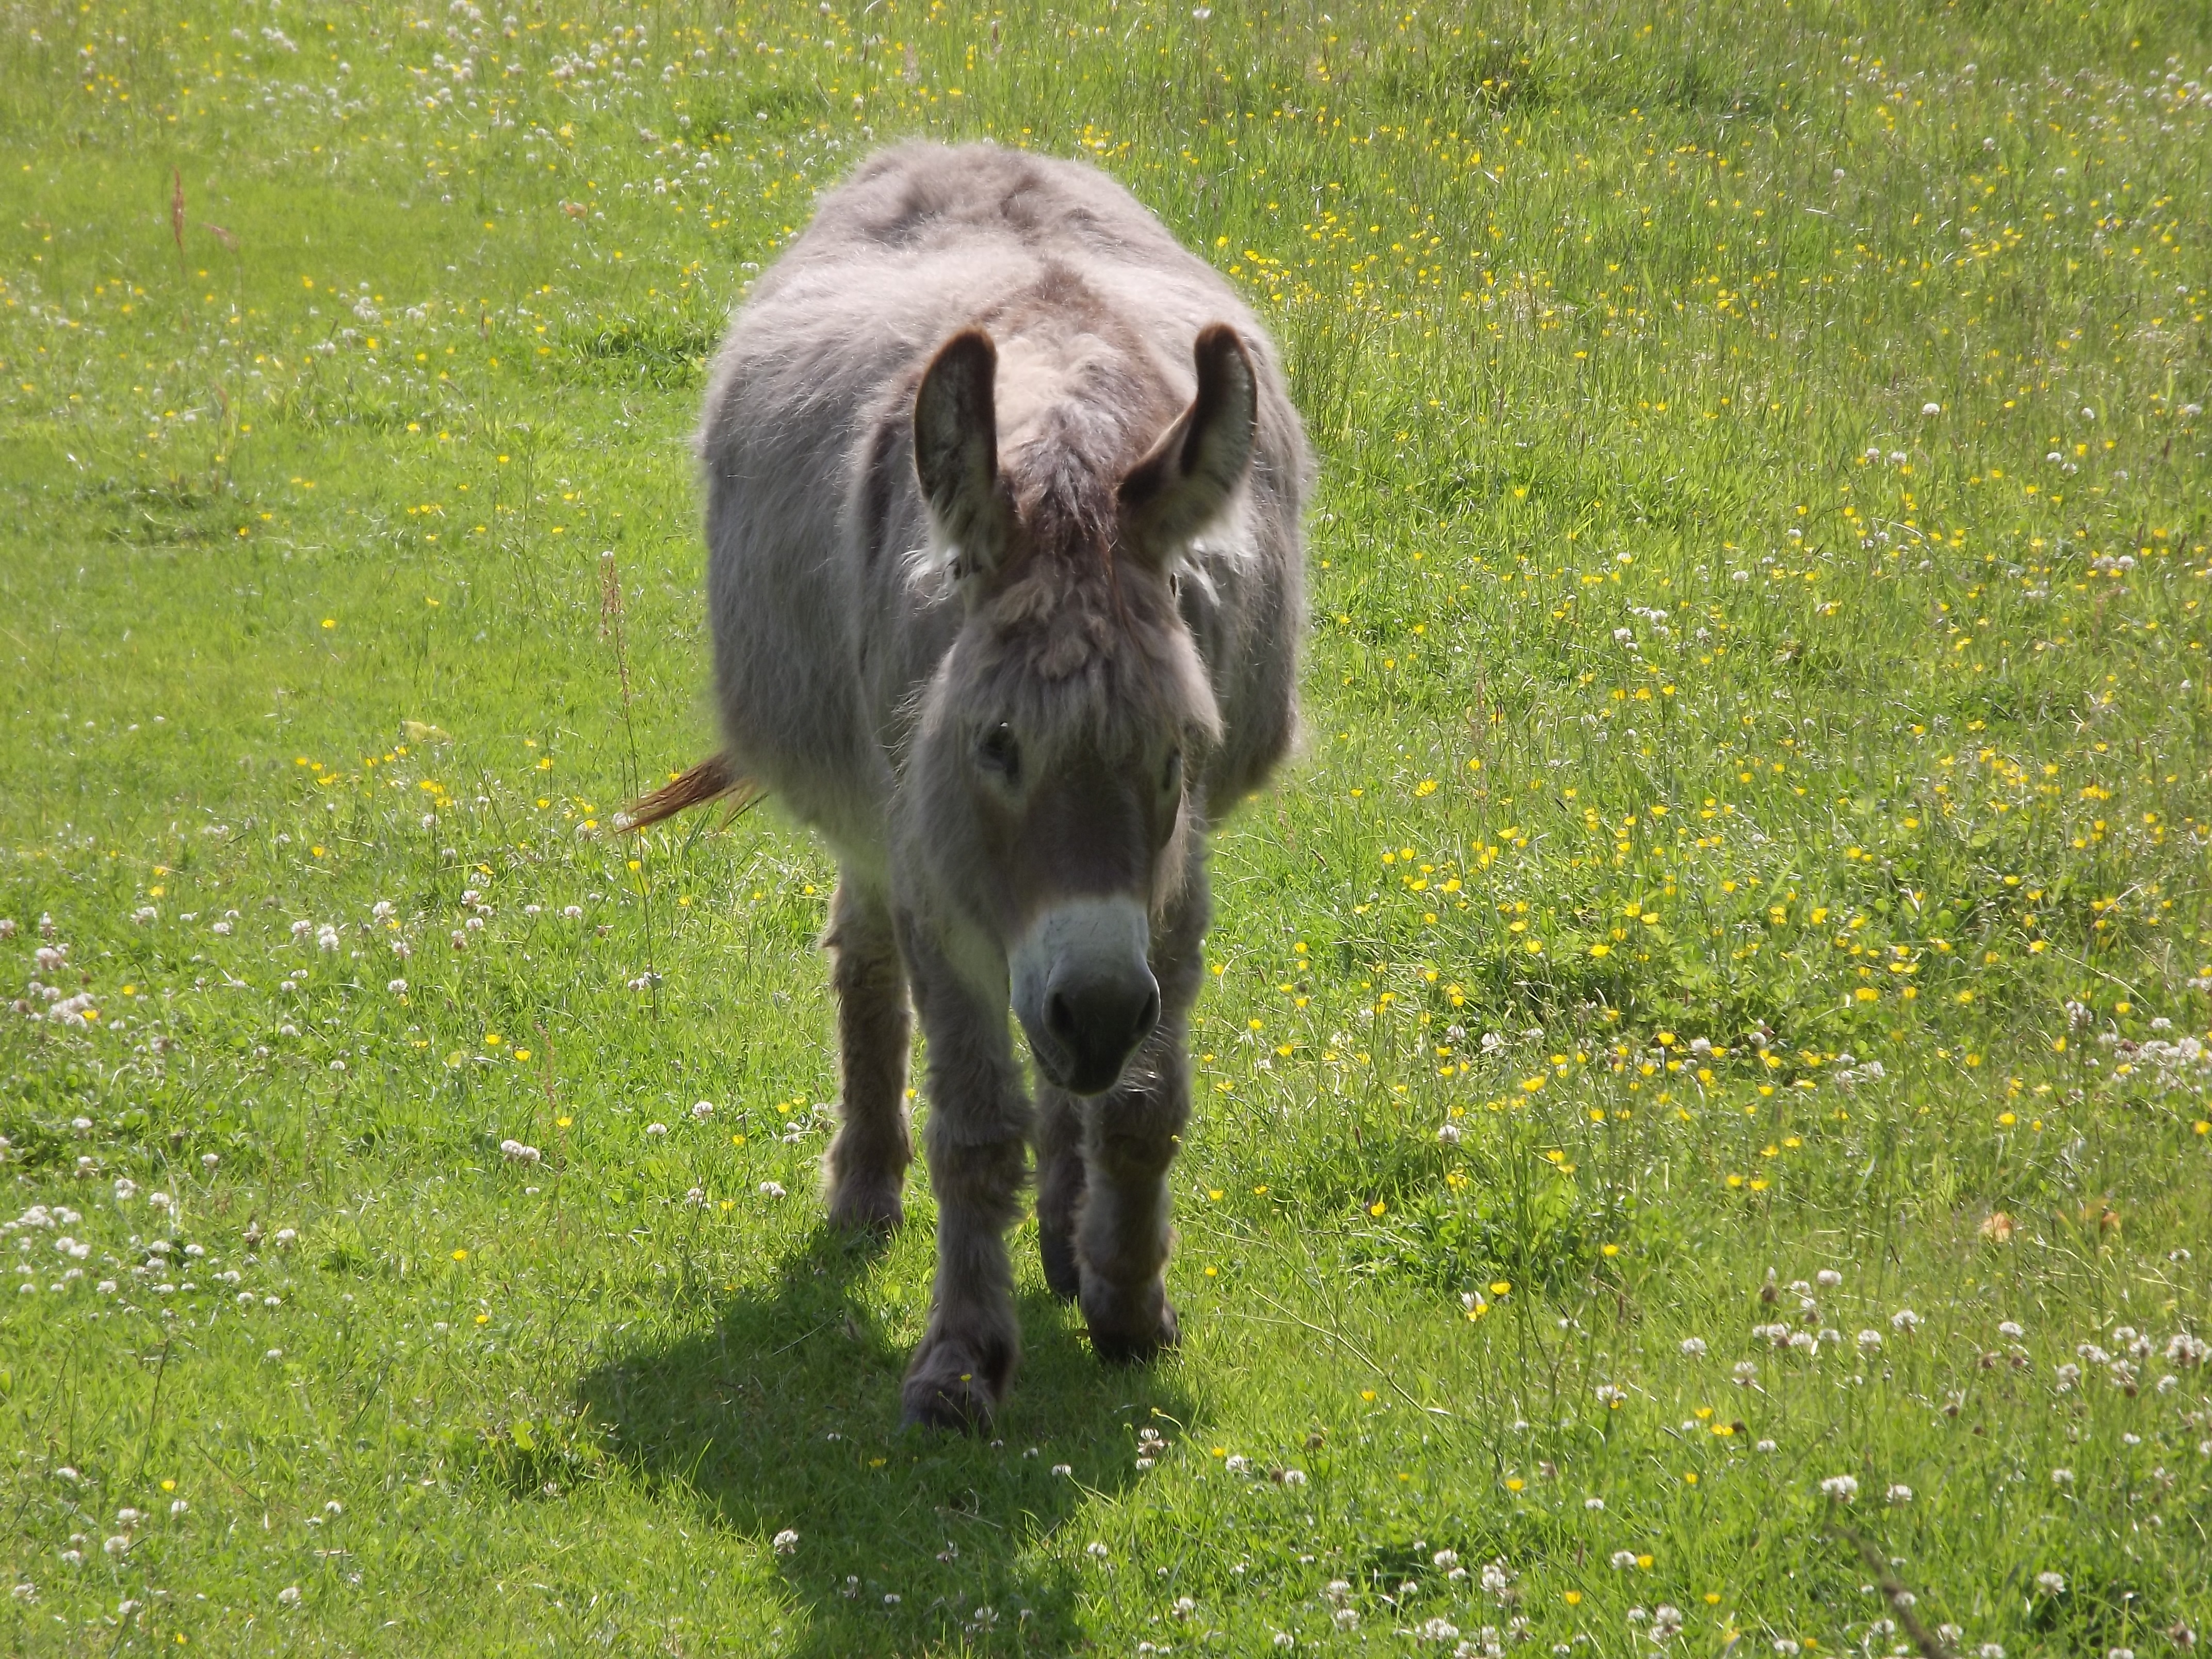
grass, meadow, pasture, grazing, livestock, horse, mammal, stallion, mane, fauna, donkey, vertebrate, mare, foal, mule, horse like mammal, mustang horse